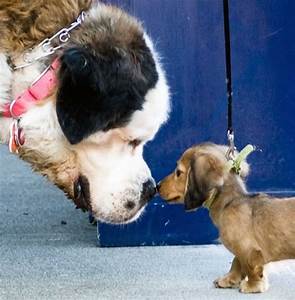
Label: cane